Kollam Port

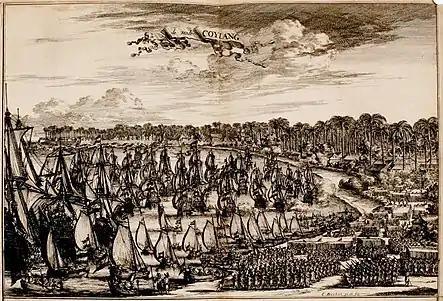
Capture of Kollam in 1661

The wharf at Kollam Port is in length and wide with an available draught of , whereby vessels up to 15,000 DWT can berth directly. Dredging works are underway at the port to increase the draught to at a cost of Rs.5.7 crores so that ships of and above can easily anchor without the need to travel further to Kochi, Thoothukudi or Chennai. The wharf is protected from the waves by a seaboard breakwater and a leeward breakwater. The length of the wharf will be increased to in due course. In 2007, Kollam Port handled about 500,000 tonnes of cargo.